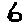
Label: 6